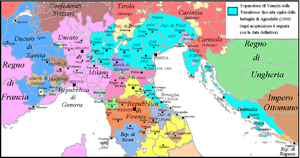
Le duché de Camerino était un petit État indépendant, enclave au sein des États papaux, gouverné pendant près de 300 ans par la famille Da Varano, originaire du duché de Lombard de Spolète. En 1515, le dernier gentilhomme, Giovanni Maria, a été créé duc par le pape Léon X, mais le nouveau rang n’a duré que jusqu’en 1539.